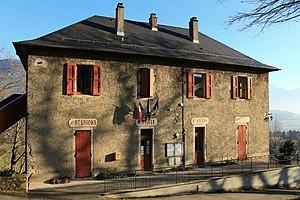
Mairie de Saint-Franc (Savoie). Edifice construit en 1881. Saint-Franc, Savoie, France. Décembre 2016
Saint-Franc est une commune française située dans le département de la Savoie, en région Auvergne-Rhône-Alpes.